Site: brandenburg
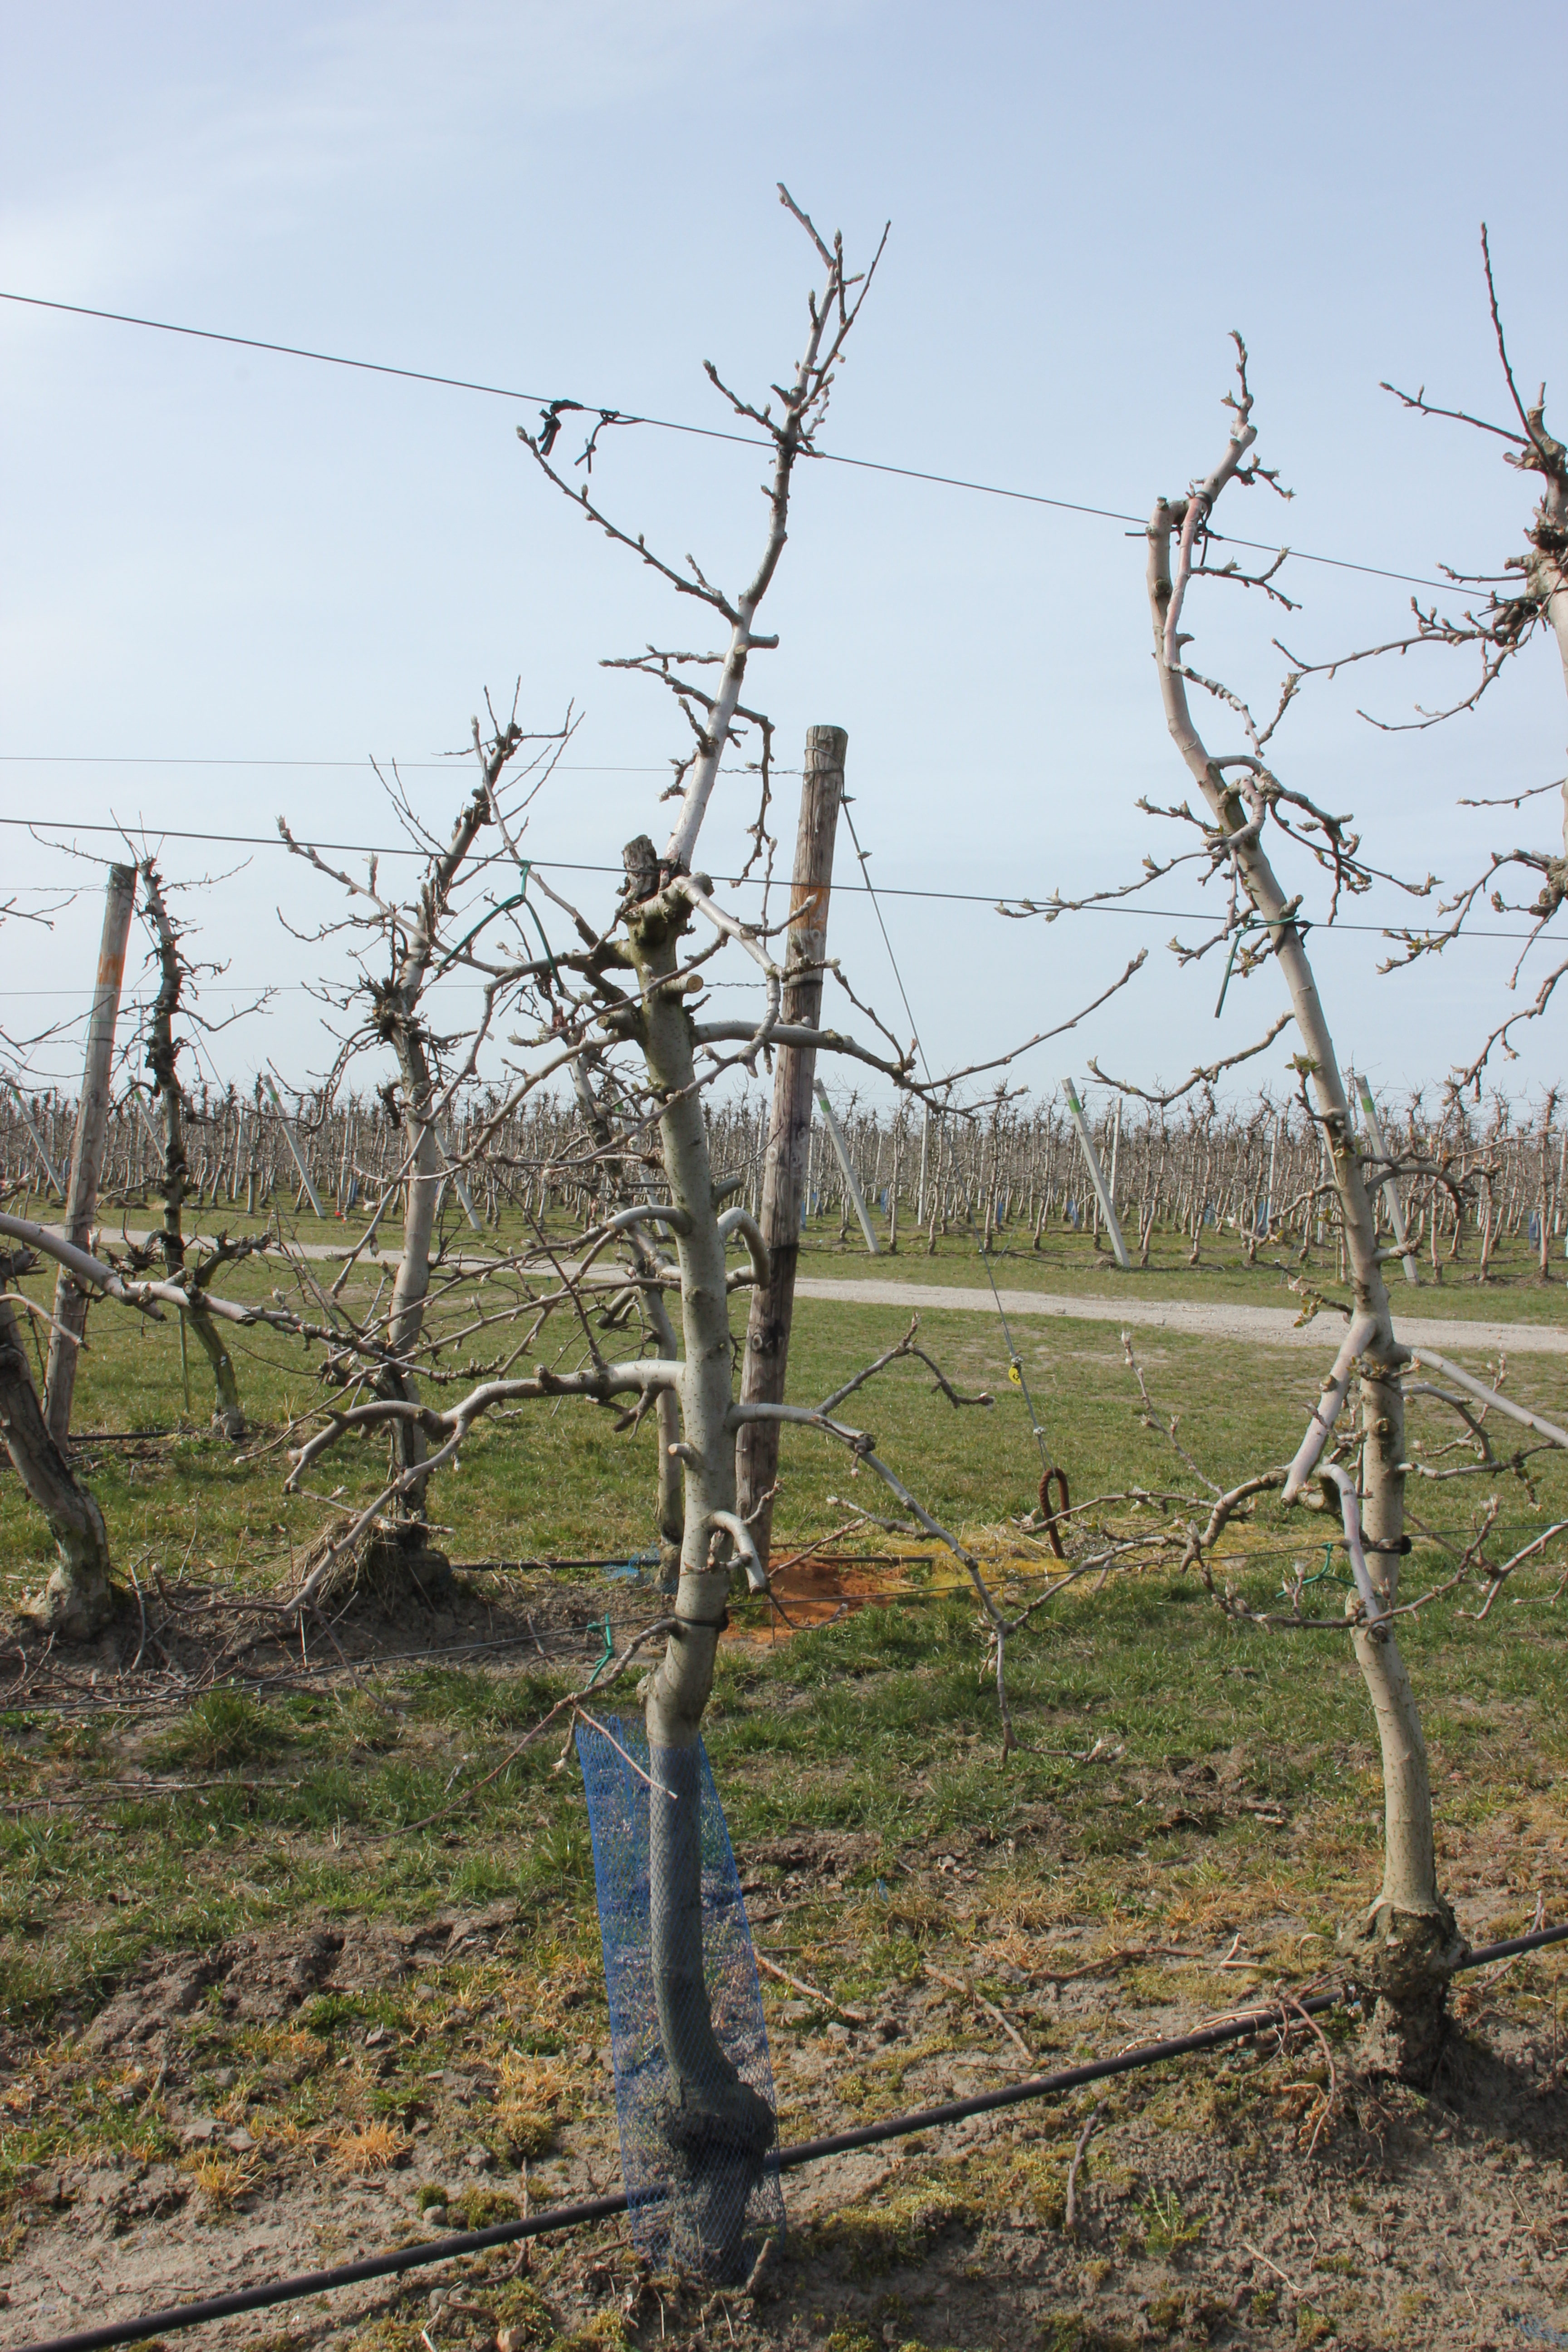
Growth stage (BBCH 54): Inflorescence emergence